Redwall

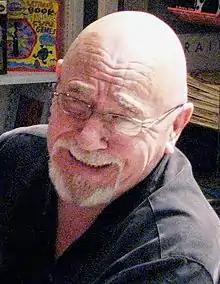
The "Redwall" series was written by Brian Jacques.

The series chronicles the adventures of the anthropomorphic animals inhabiting Redwall Abbey and the surrounding countryside of Mossflower Wood, including mice, moles, hares, badgers, and other woodland species. Frequently the peace-loving creatures of Mossflower are called upon to become warriors to defend themselves from marauding bands of "vermin" such as rats, weasels, and foxes.